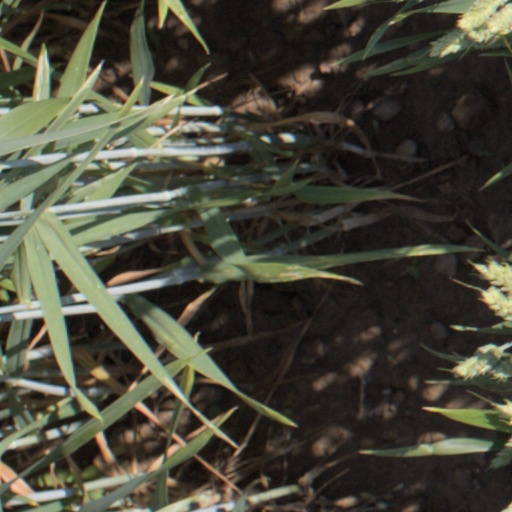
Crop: wheat